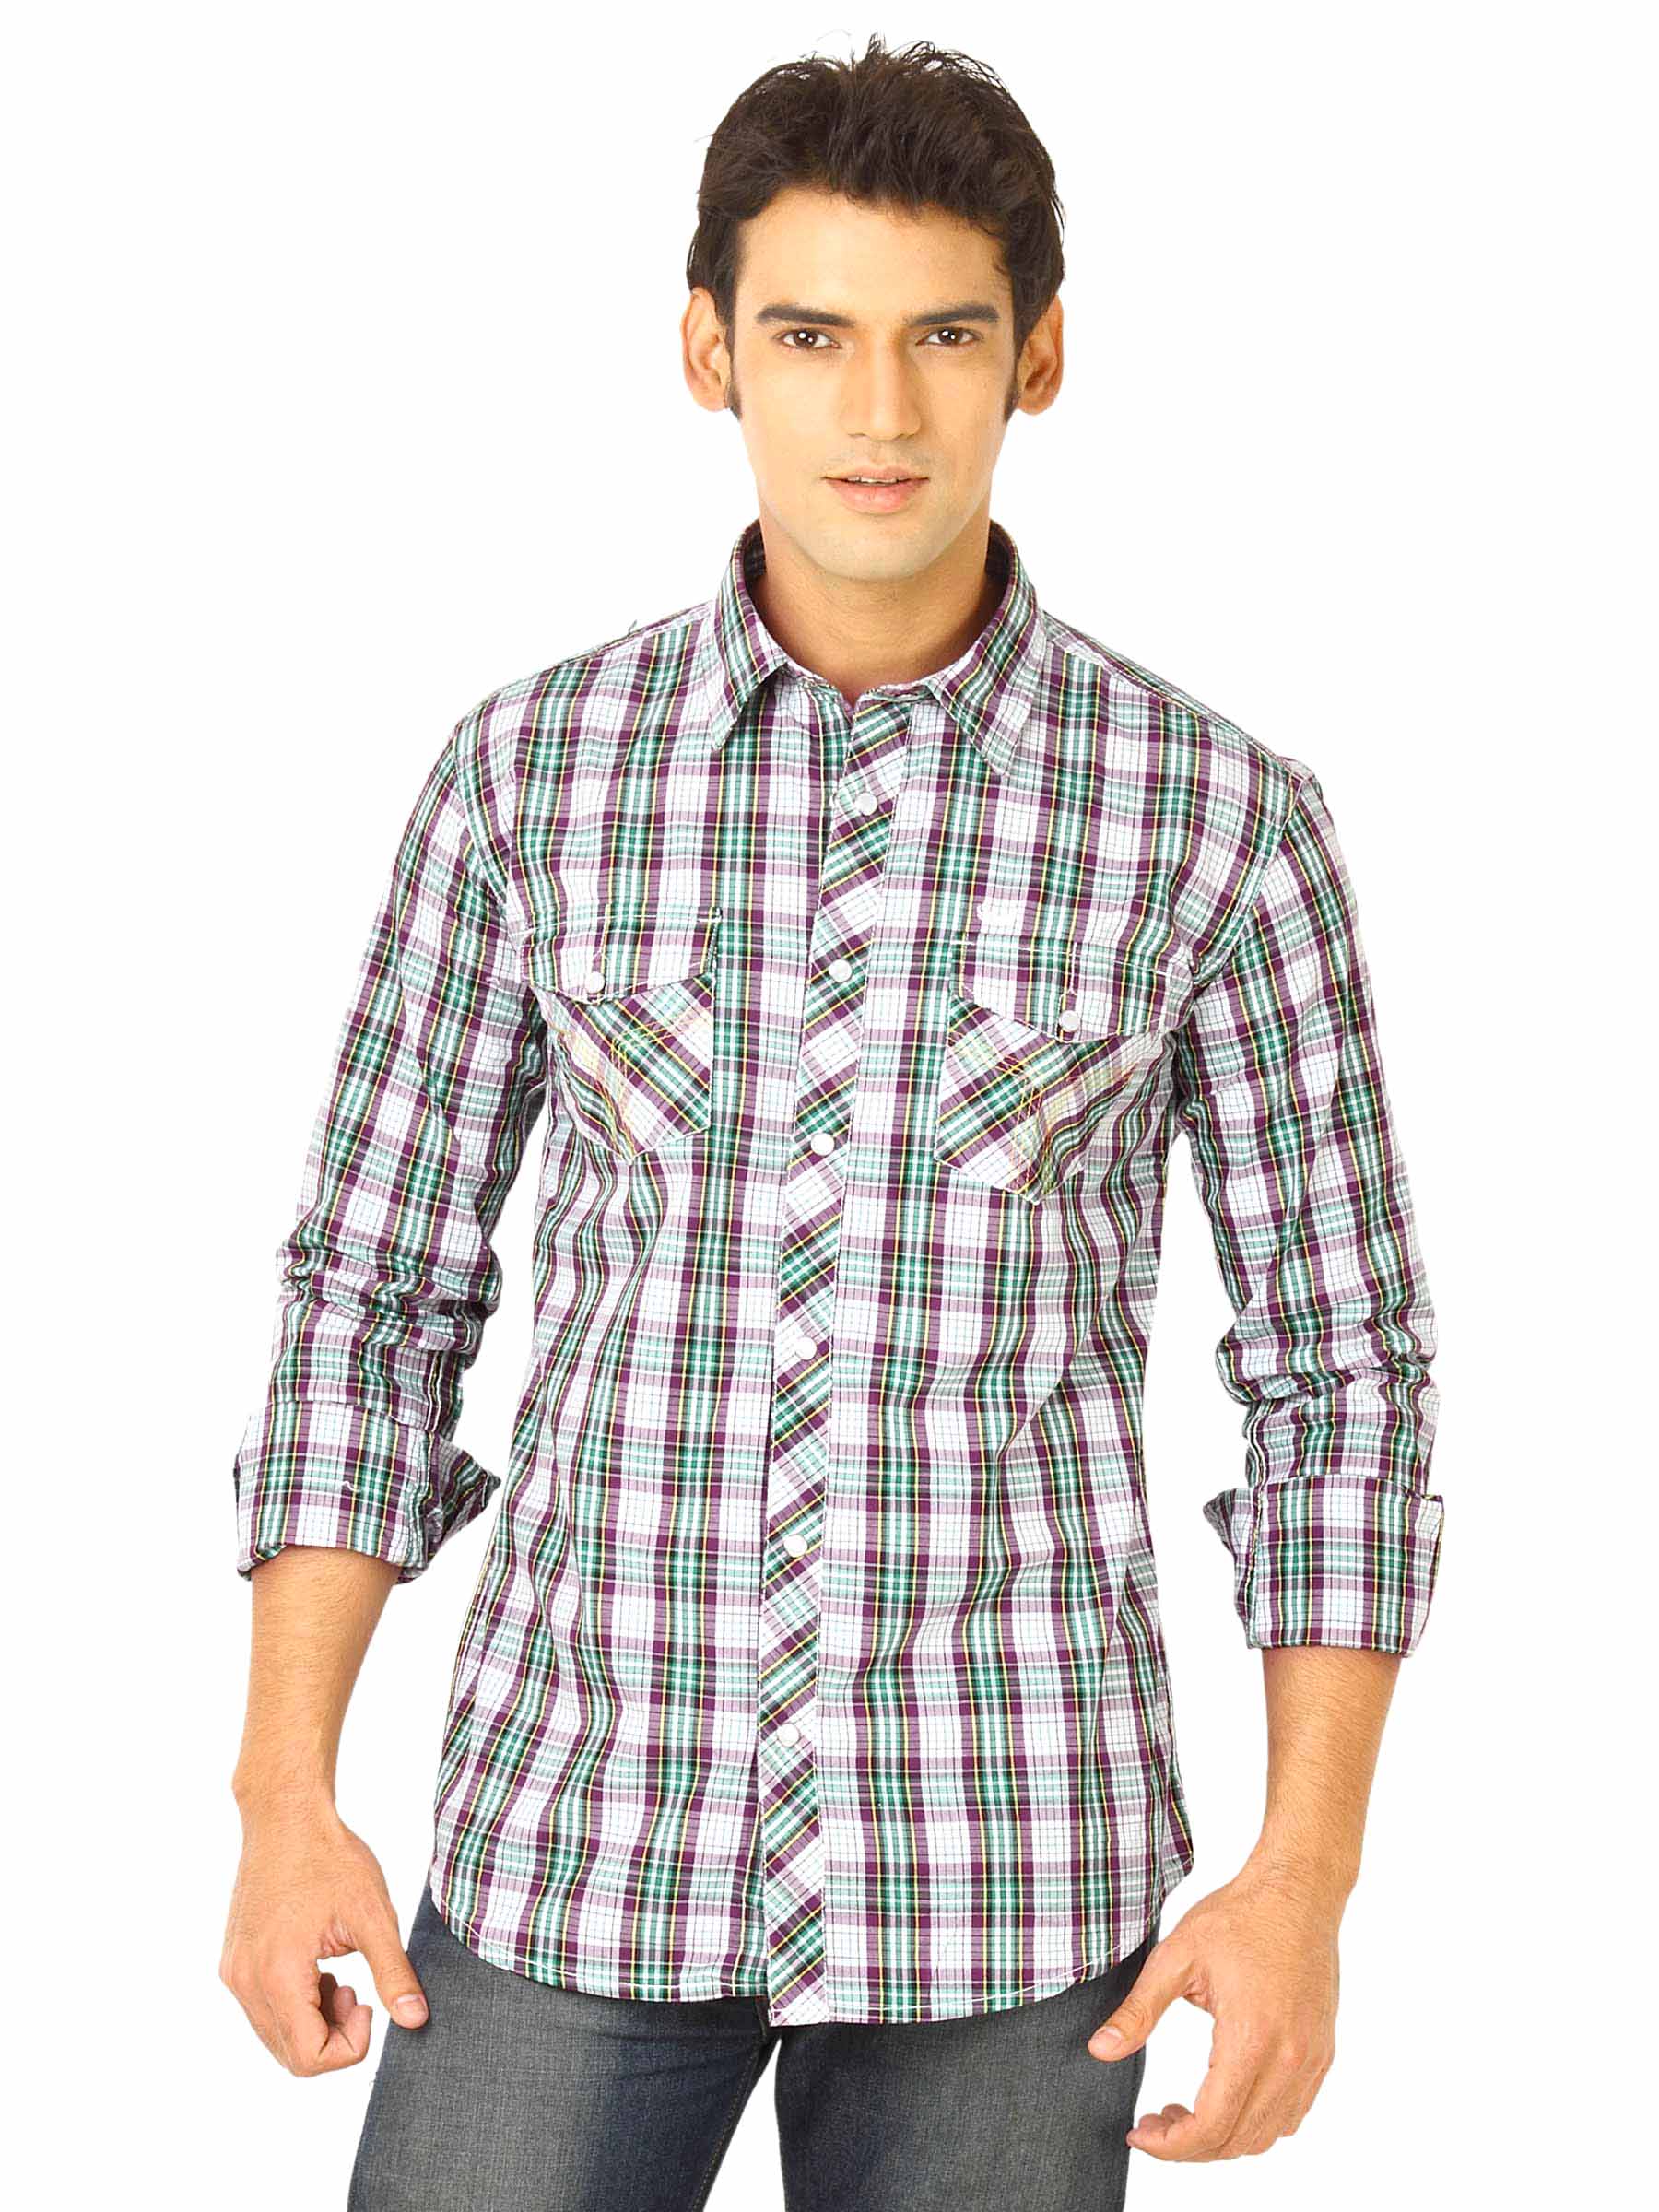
Flying Machine Men FS Purple Shirts
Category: Apparel / Topwear / Shirts
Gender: Men
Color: Purple
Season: Fall 2011
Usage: Casual